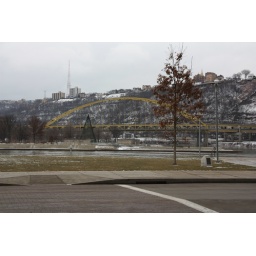
Shot from across the river by Heinz field